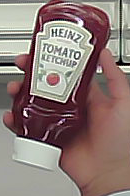
Product: heinz_ketchup